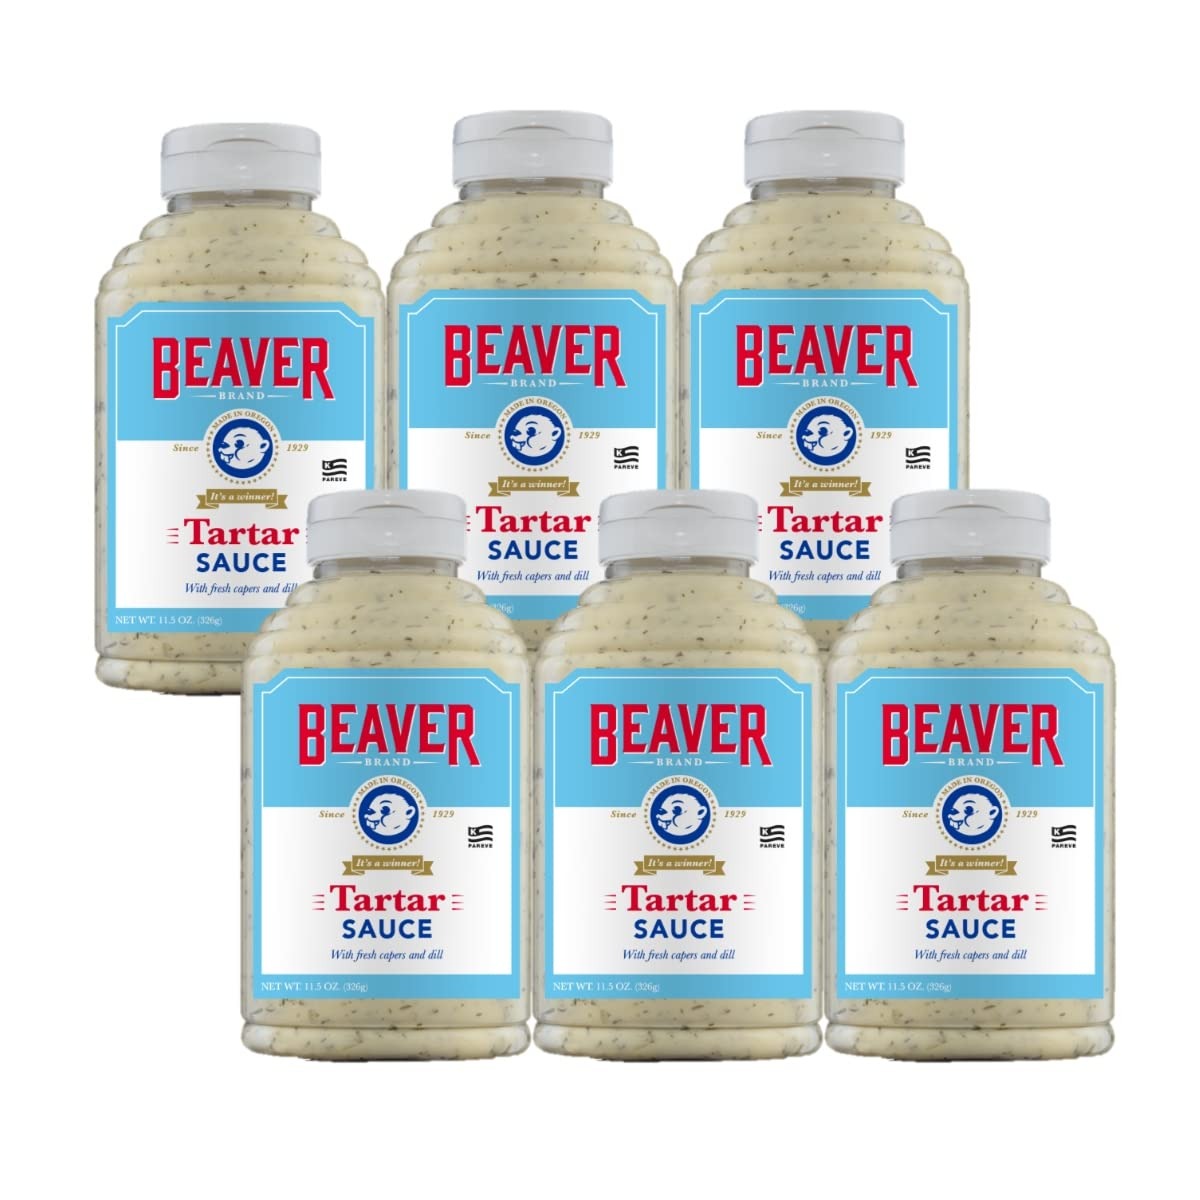
Item Name: Beaver Brand Tartar Sauce, 11.5 oz (Pack of 6)
Bullet Point: 211
Value: 69.0
Unit: Ounce

Price: 3.46